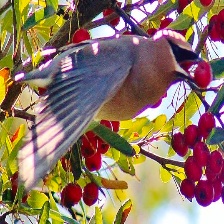
Species: CEDAR WAXWING
Scientific name: BOMBYCILLA CEDRORUM